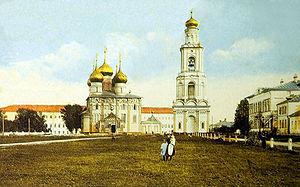
La cathédrale de la Dormition est une cathédrale orthodoxe située à Iaroslavl, ville de l'Anneau d'or de Russie et dont le centre historique est classé patrimoine mondial par l'Unesco depuis 2005. Elle fut édifiée au confluent de deux cours d'eau : la Volga et le Kotorosl. Entre la première construction en 1215 et sa destruction totale en 1937, elle fut restaurée et même reconstruite plusieurs fois : la première au début du XVIᵉ siècle, et plus tard encore, au milieu du XVIIᵉ siècle. Depuis 2004, à l'emplacement de l'édifice primitif, s'élève une église nouvelle, reconstruite avec des proportions plus grandes que la précédente.